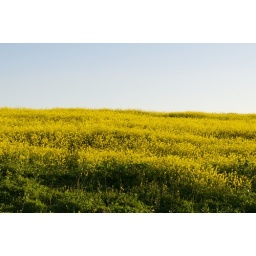
yellow field in spring